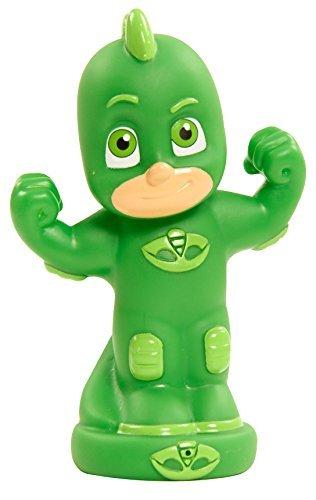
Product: PJ Masks Water Squirters - 3 Pack, Multicolor, OneSize
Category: Toys & Games | Baby & Toddler Toys | Bath Toys
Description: Splash splash, have a bath time blast with the PJ Masks water squinters; Just fill these Super hero friends with water and then squeeze for Super water action; The PJ Masks water squinters make bath time, the right time, to fight crime and have fun; each character is detailed to look just like your favorite PJ Masks heoes;  set includes catboy, Gekko, and Owlete​.
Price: $6.35